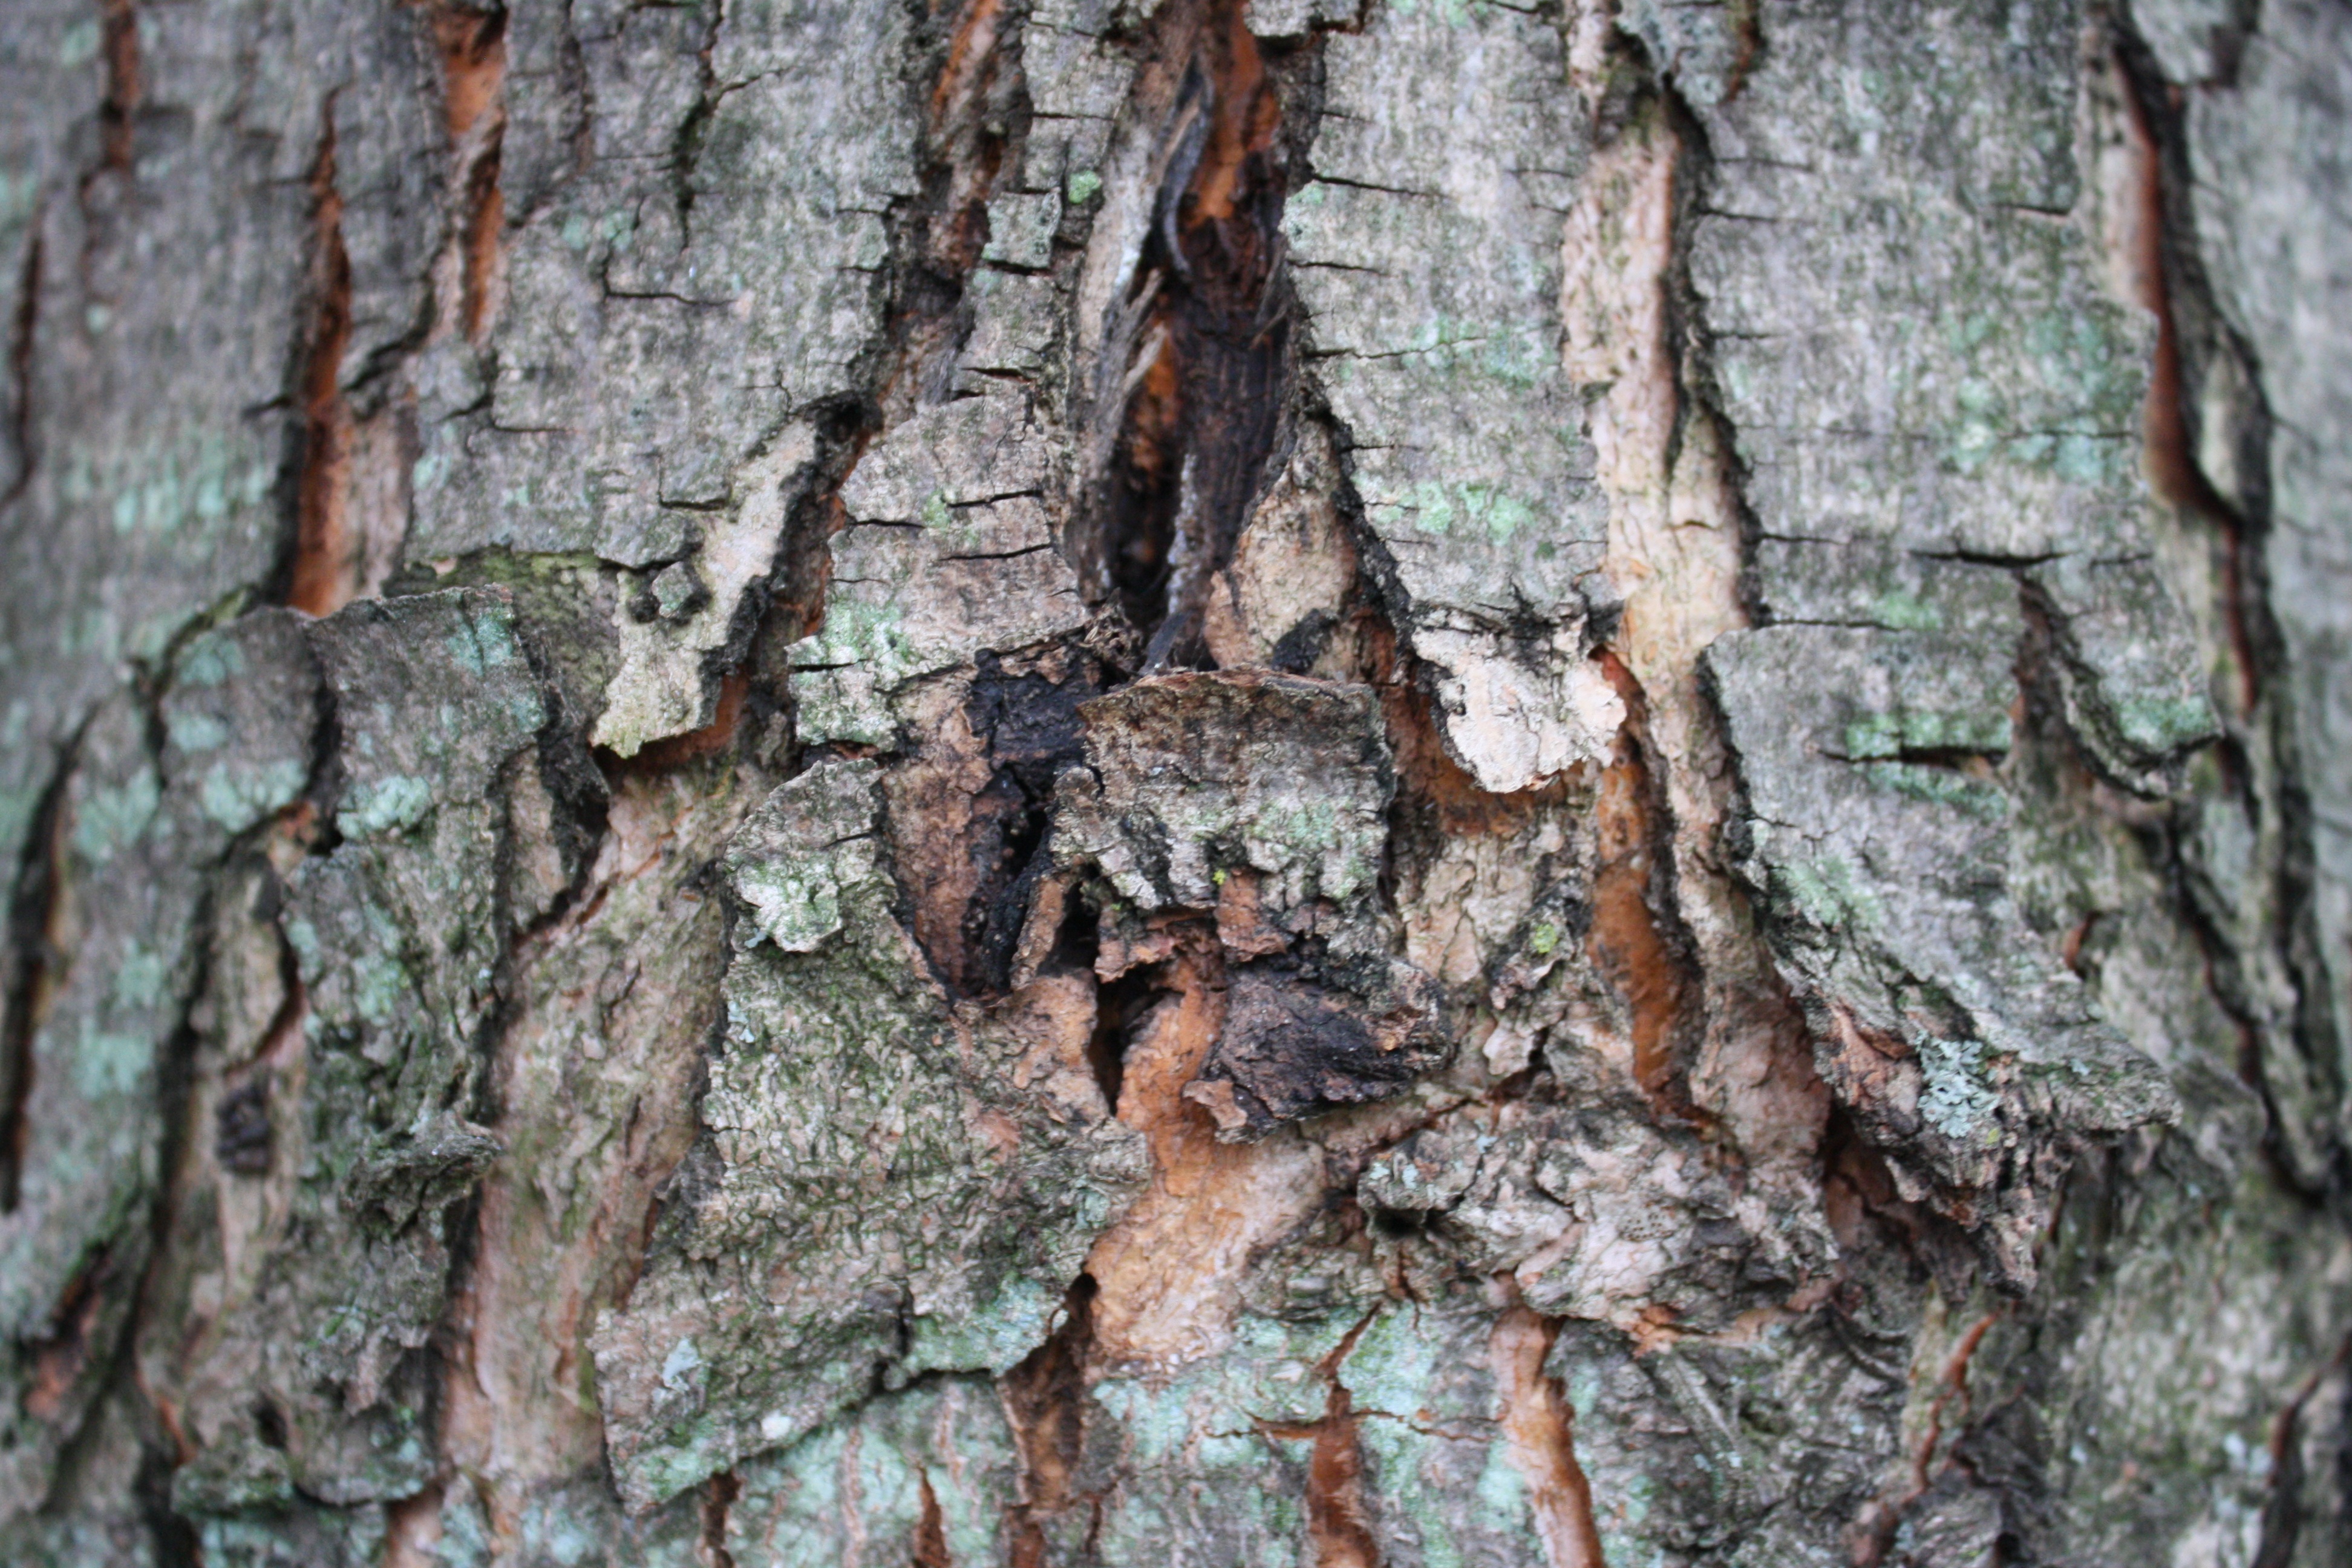
tree, nature, forest, outdoor, branch, plant, wood, texture, leaf, flower, trunk, old, bark, broken, rough, flora, fauna, deciduous, oak, age, woodland, flowering plant, plant stem, woody plant, land plant